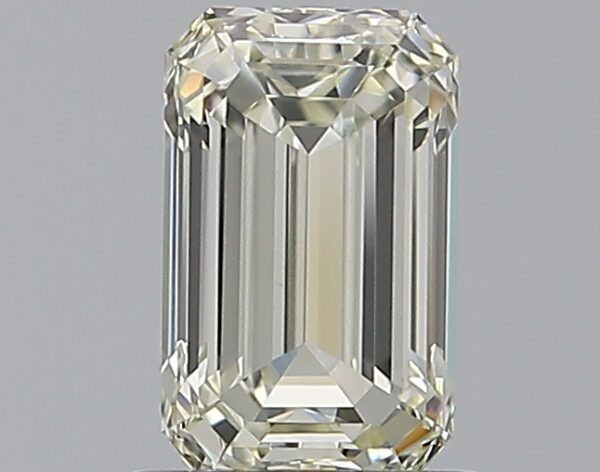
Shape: emerald
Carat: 1.01
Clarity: VVS2
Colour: L
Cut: EX
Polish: EX
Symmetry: VG
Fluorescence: ST
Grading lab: GIA
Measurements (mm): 7.18 x 4.49 x 3.06